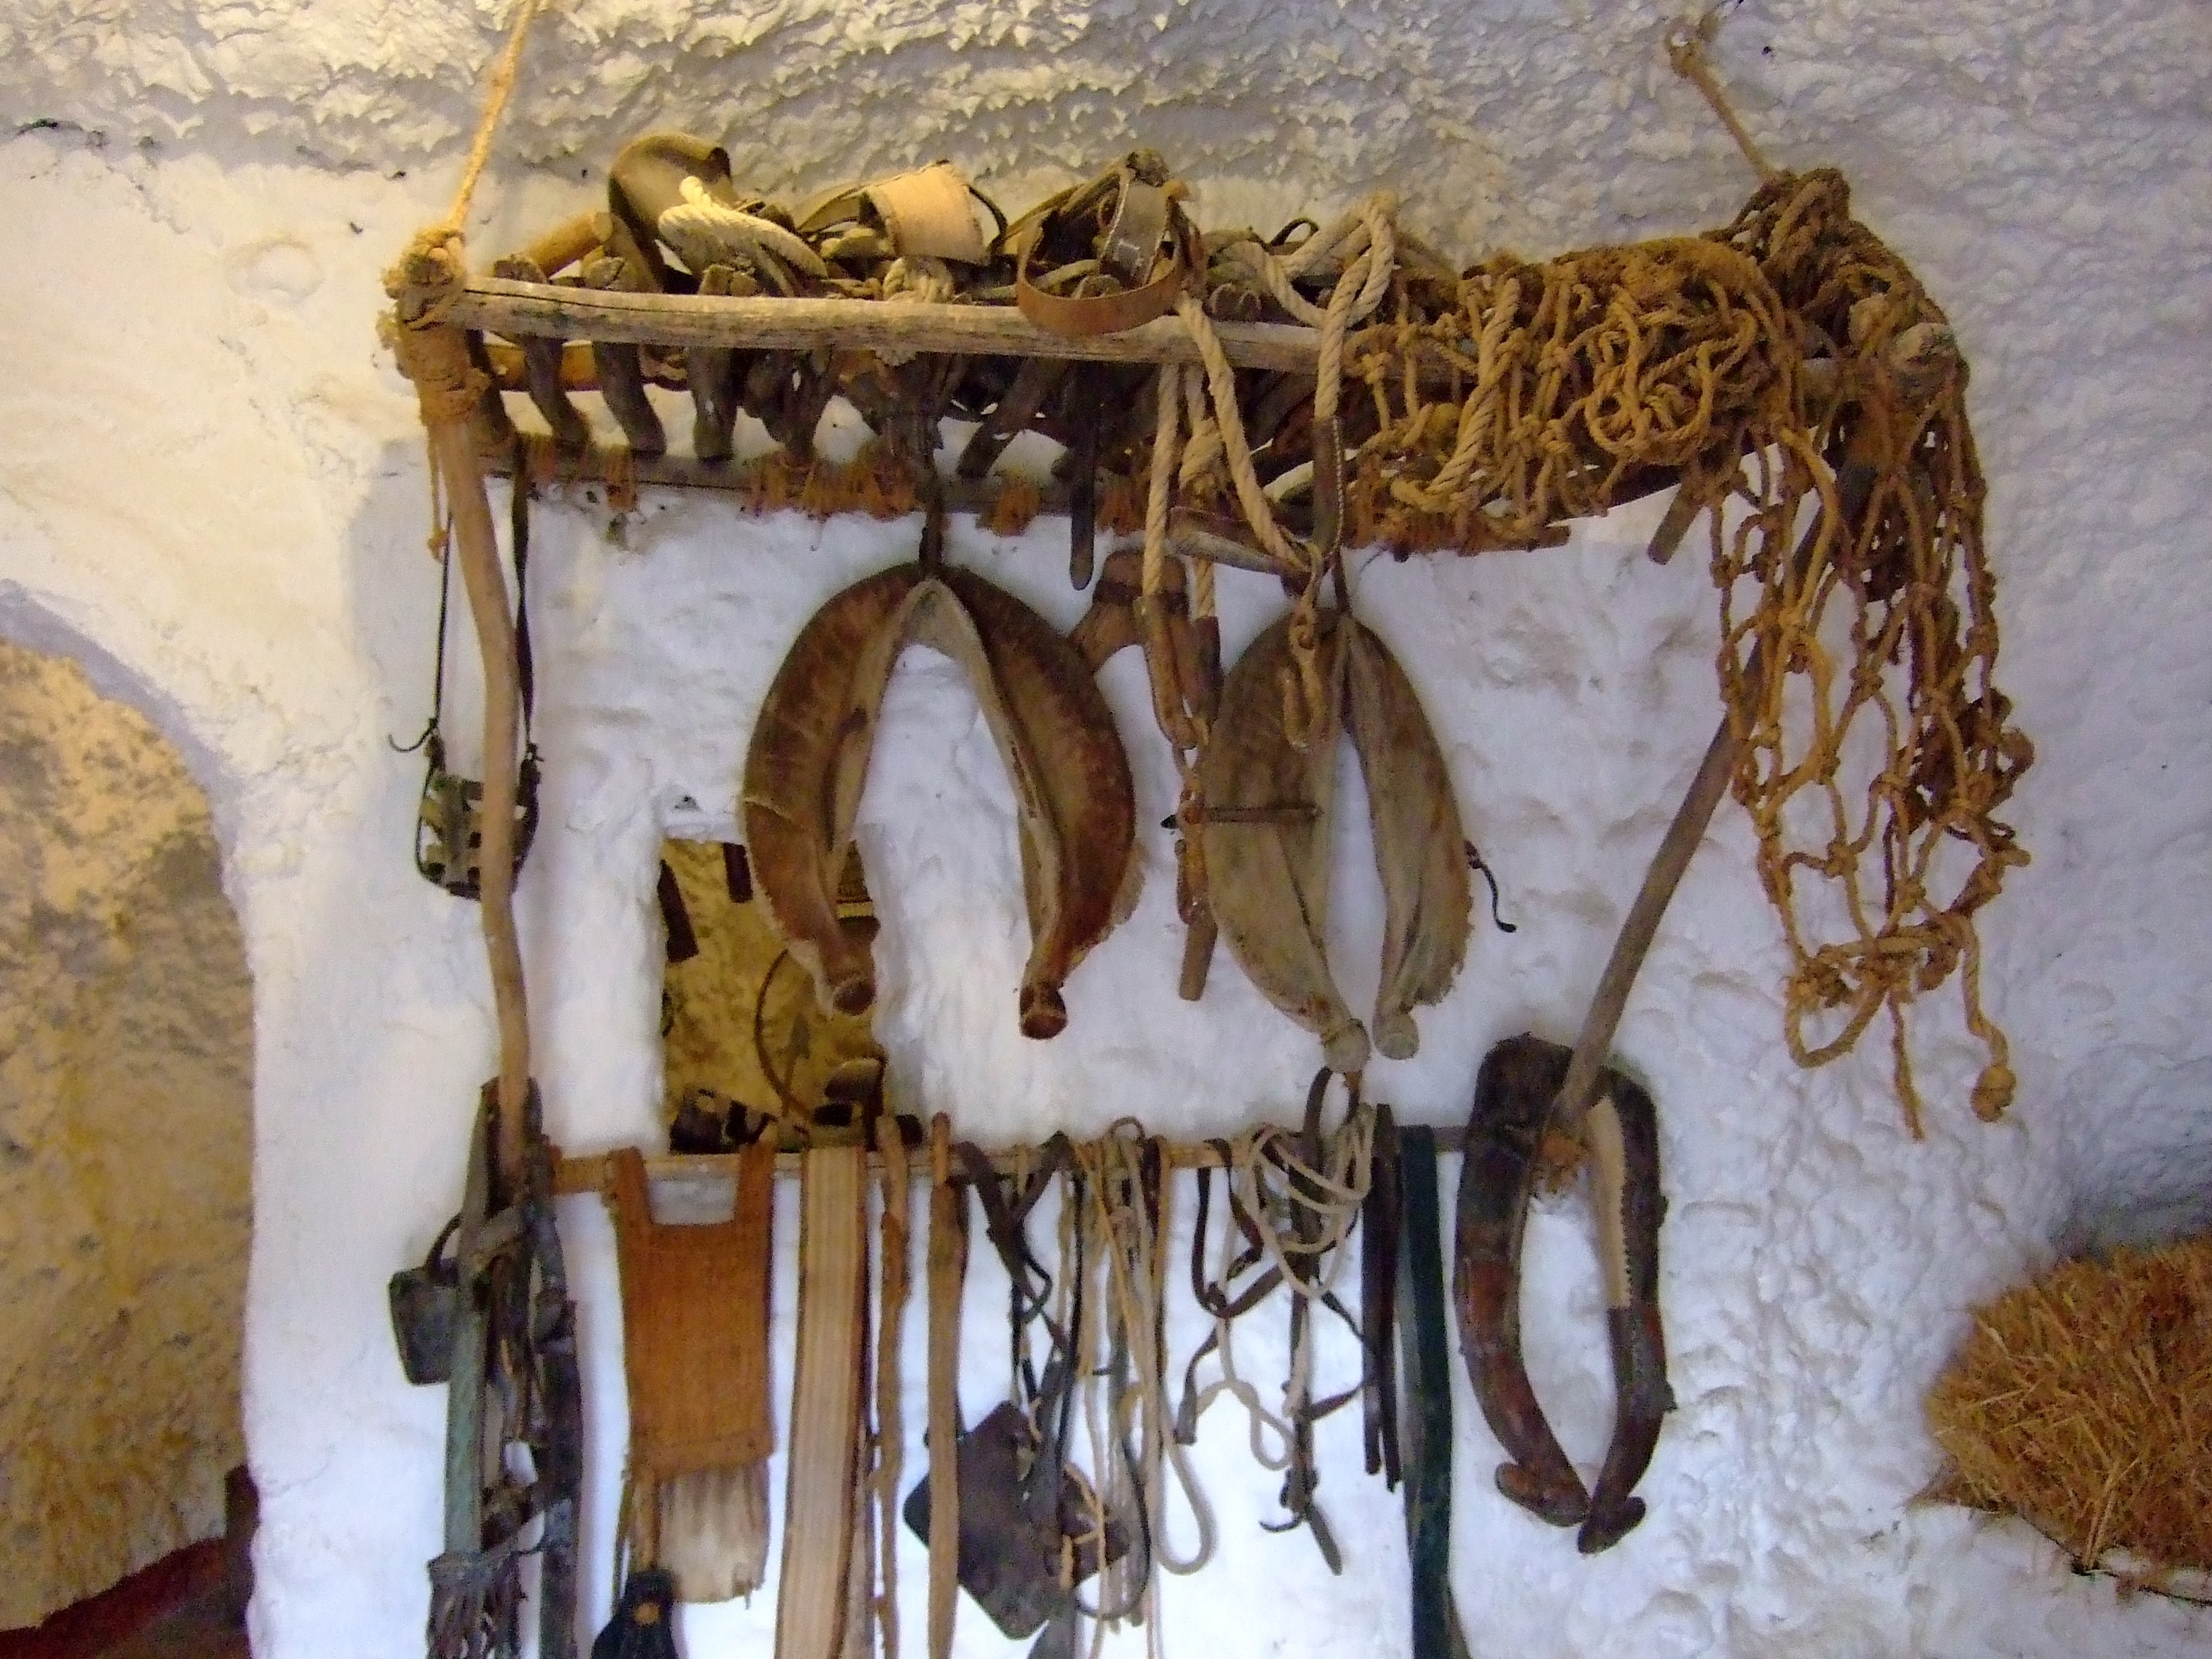
driftwood, wood, horn, cave, antler, block, christmas decoration, spain, andalusia, granada, sacromonte